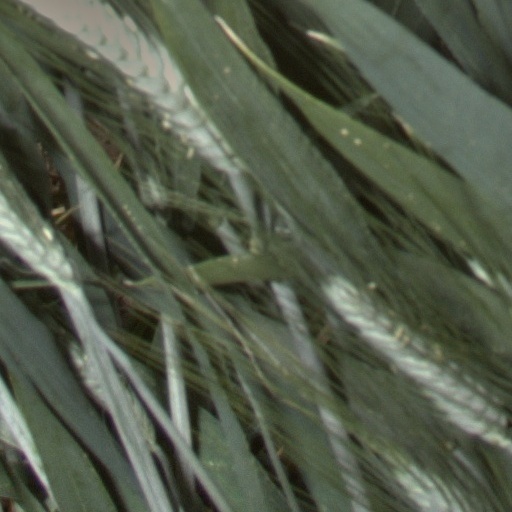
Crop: wheat